Gertrude Hart

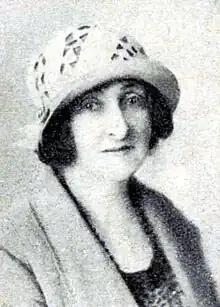
Hart in 1930

Ethel Gertrude Hart (1873 – 28 January 1965) was an Australian children's novelist, short story writer and poet. With Bernard Cronin, she founded the Old Derelicts' Club in 1920 which later became the Society of Australian Authors.